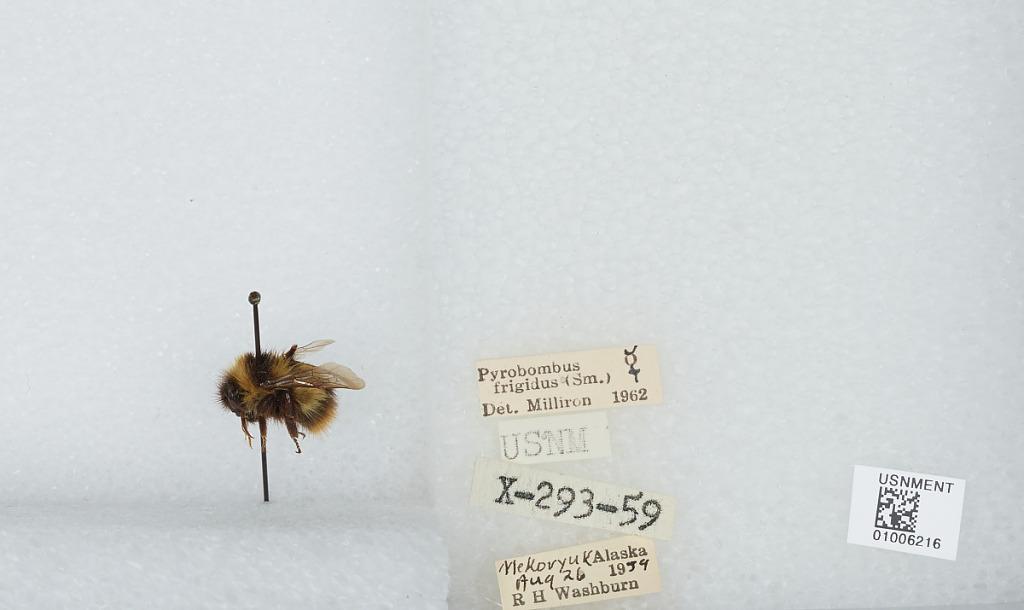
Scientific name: Bombus (Pyrobombus) frigidus Smith
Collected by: R. Washburn
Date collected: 1959-8-26
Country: United States
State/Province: Alaska
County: Bethel
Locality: Mekoryuk
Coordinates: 60.3892, -166.207
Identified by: Milliron